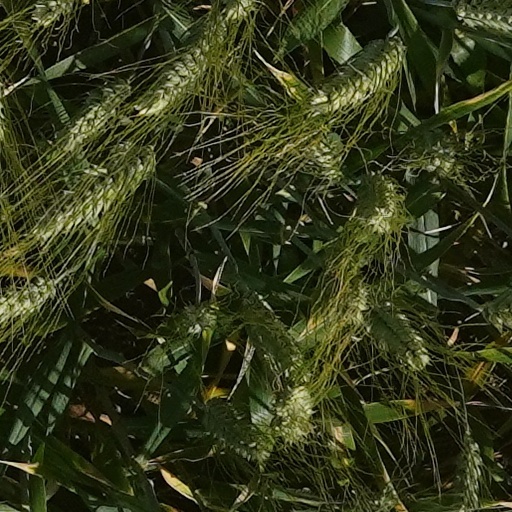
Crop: wheat